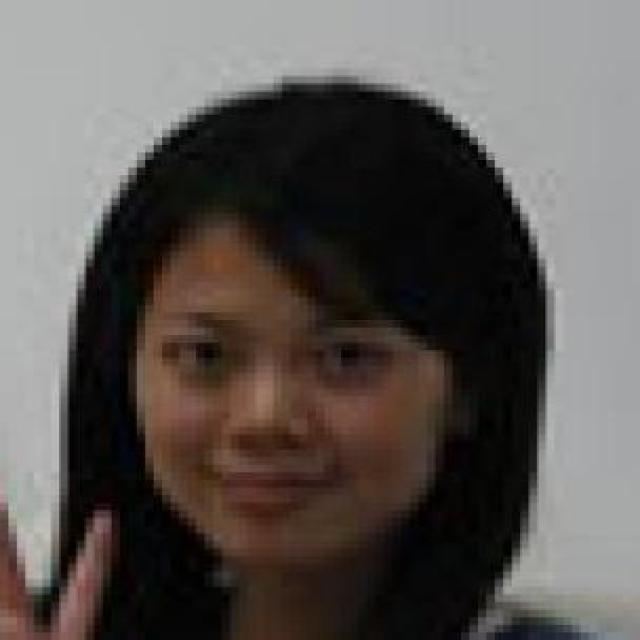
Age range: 21-44